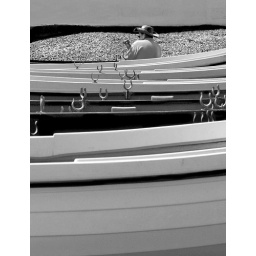
man in hat on brighton beach bw3